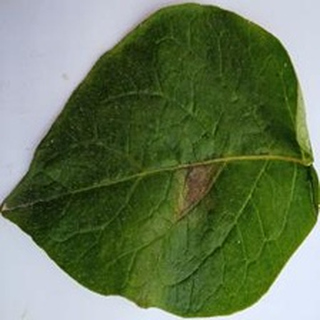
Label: potato_late_blight